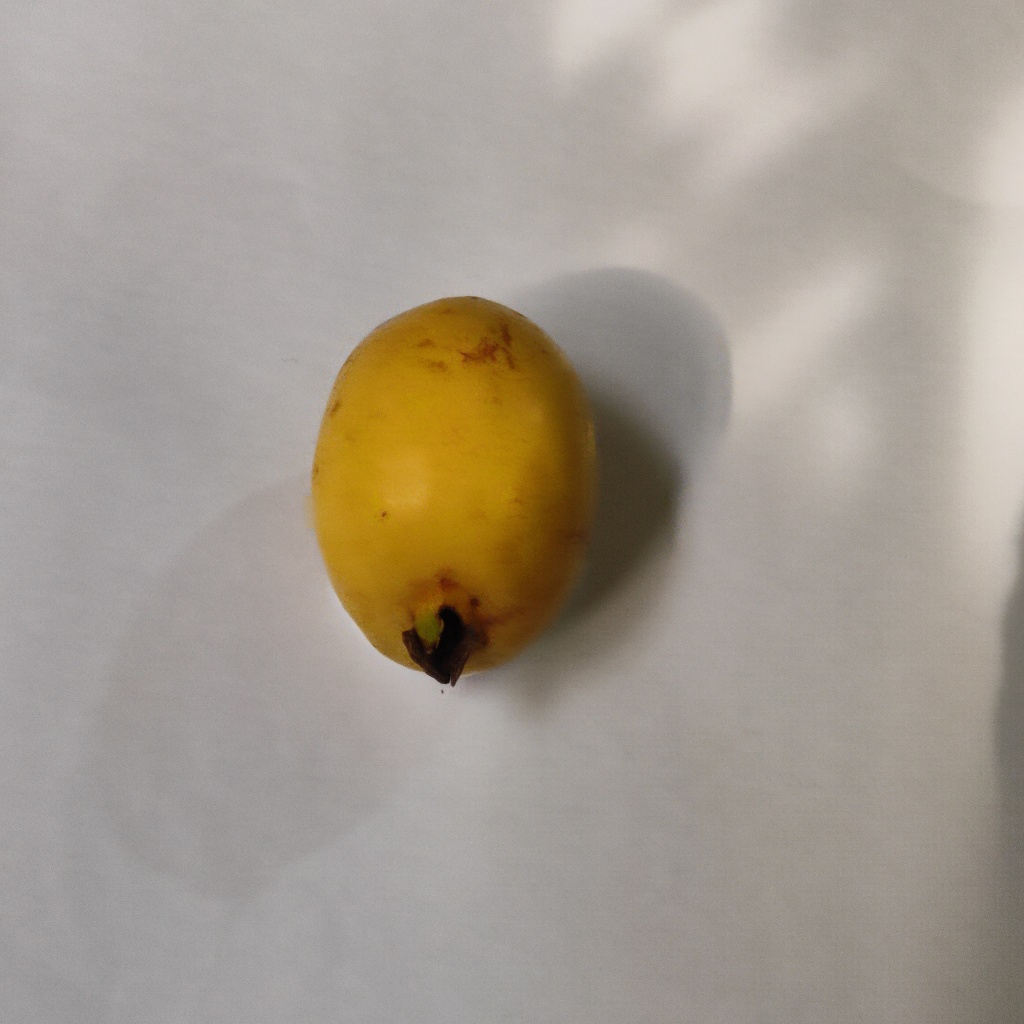
Crop: guava
Quality class: Class_A